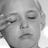
Emotion: neutral